Frog Lake Massacre

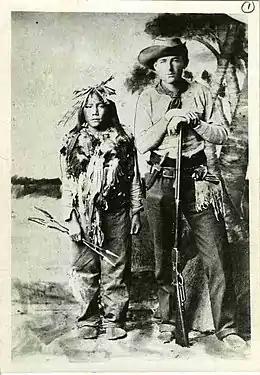
Survivor William Bleasdell Cameron with Horse Child, 12-year-old son of Big Bear. They were photographed together in Regina in 1885 during the trial of Big Bear. Cameron testified in Big Bear's defence.

After the massacre, several of the Métis residents who were now captive hurriedly placed the bodies of Fafard, Marchand, Delaney and Gowanlock in the cellar under the church. At great risk, they also moved the bodies of Quinn and Gouin into the cellar of a house near where they were killed. However, they were refused permission to touch the other victims.